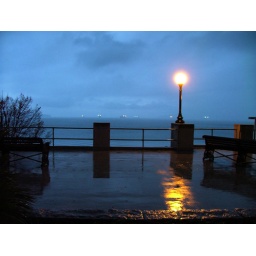
Vancouver 2003 beach on a rainy evening near Denman street